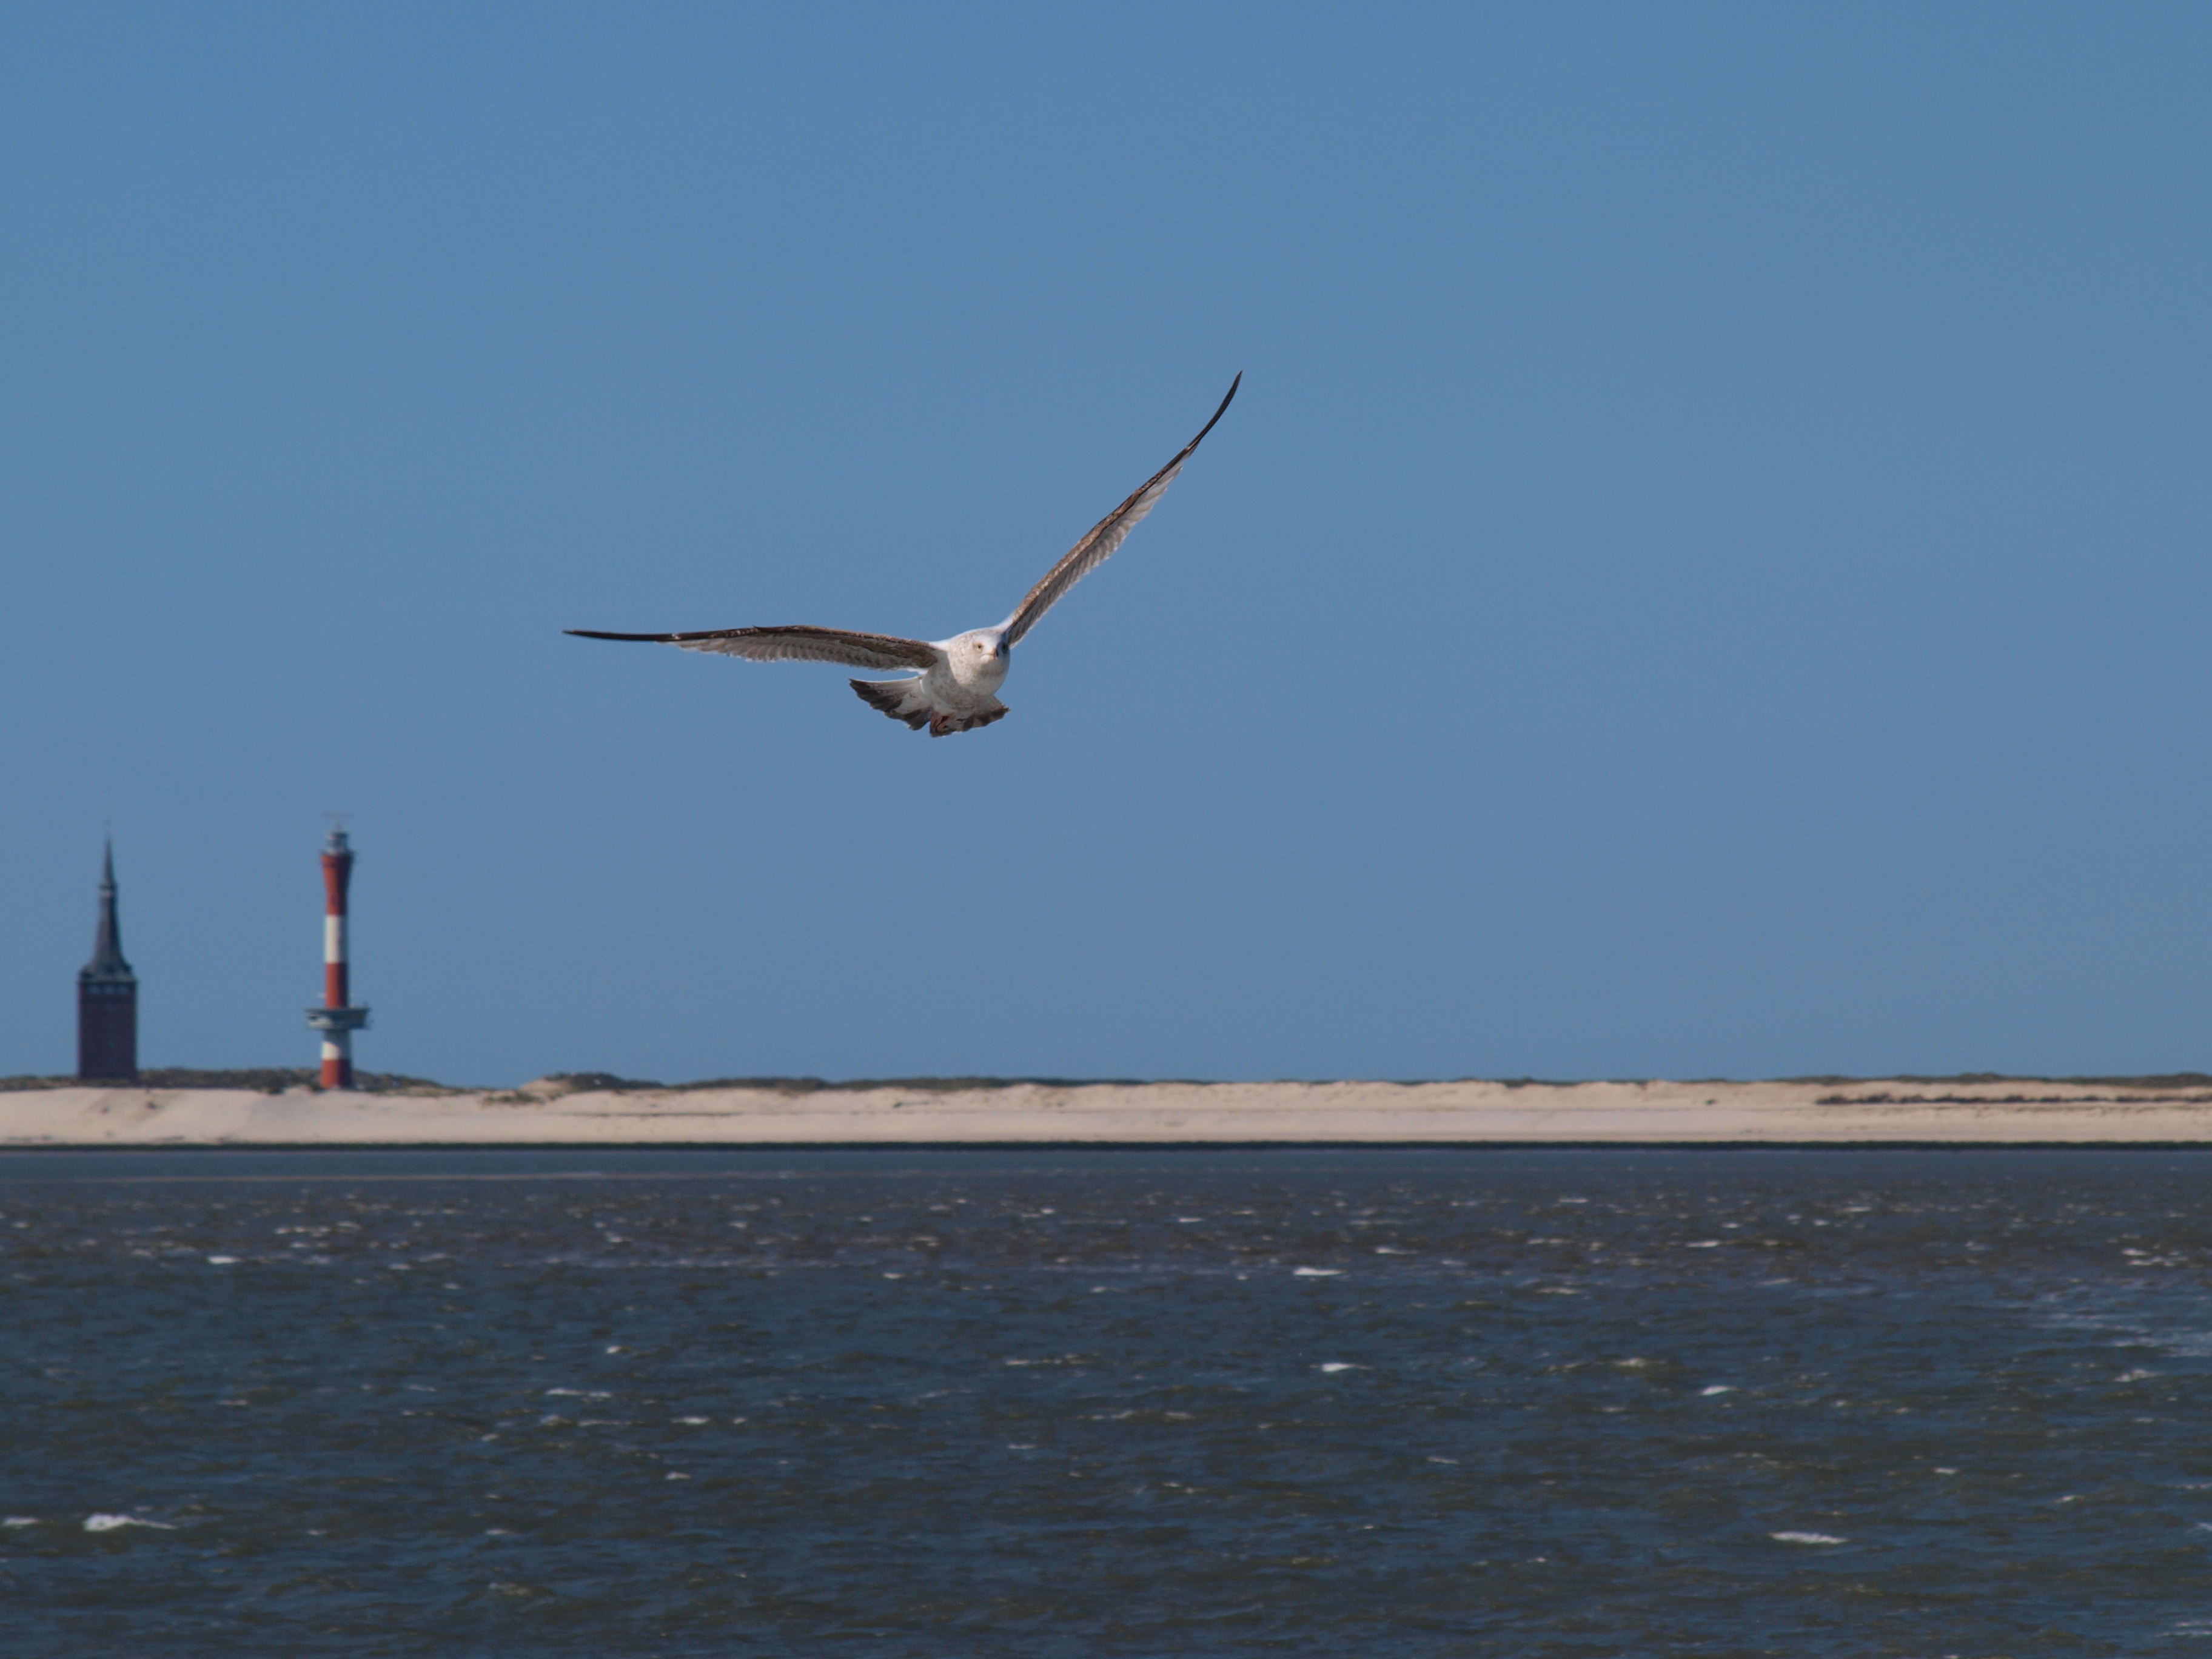
beach, sea, coast, ocean, bird, wing, wind, seabird, fly, seagull, gull, flight, wangerooge, charadriiformes, west tower